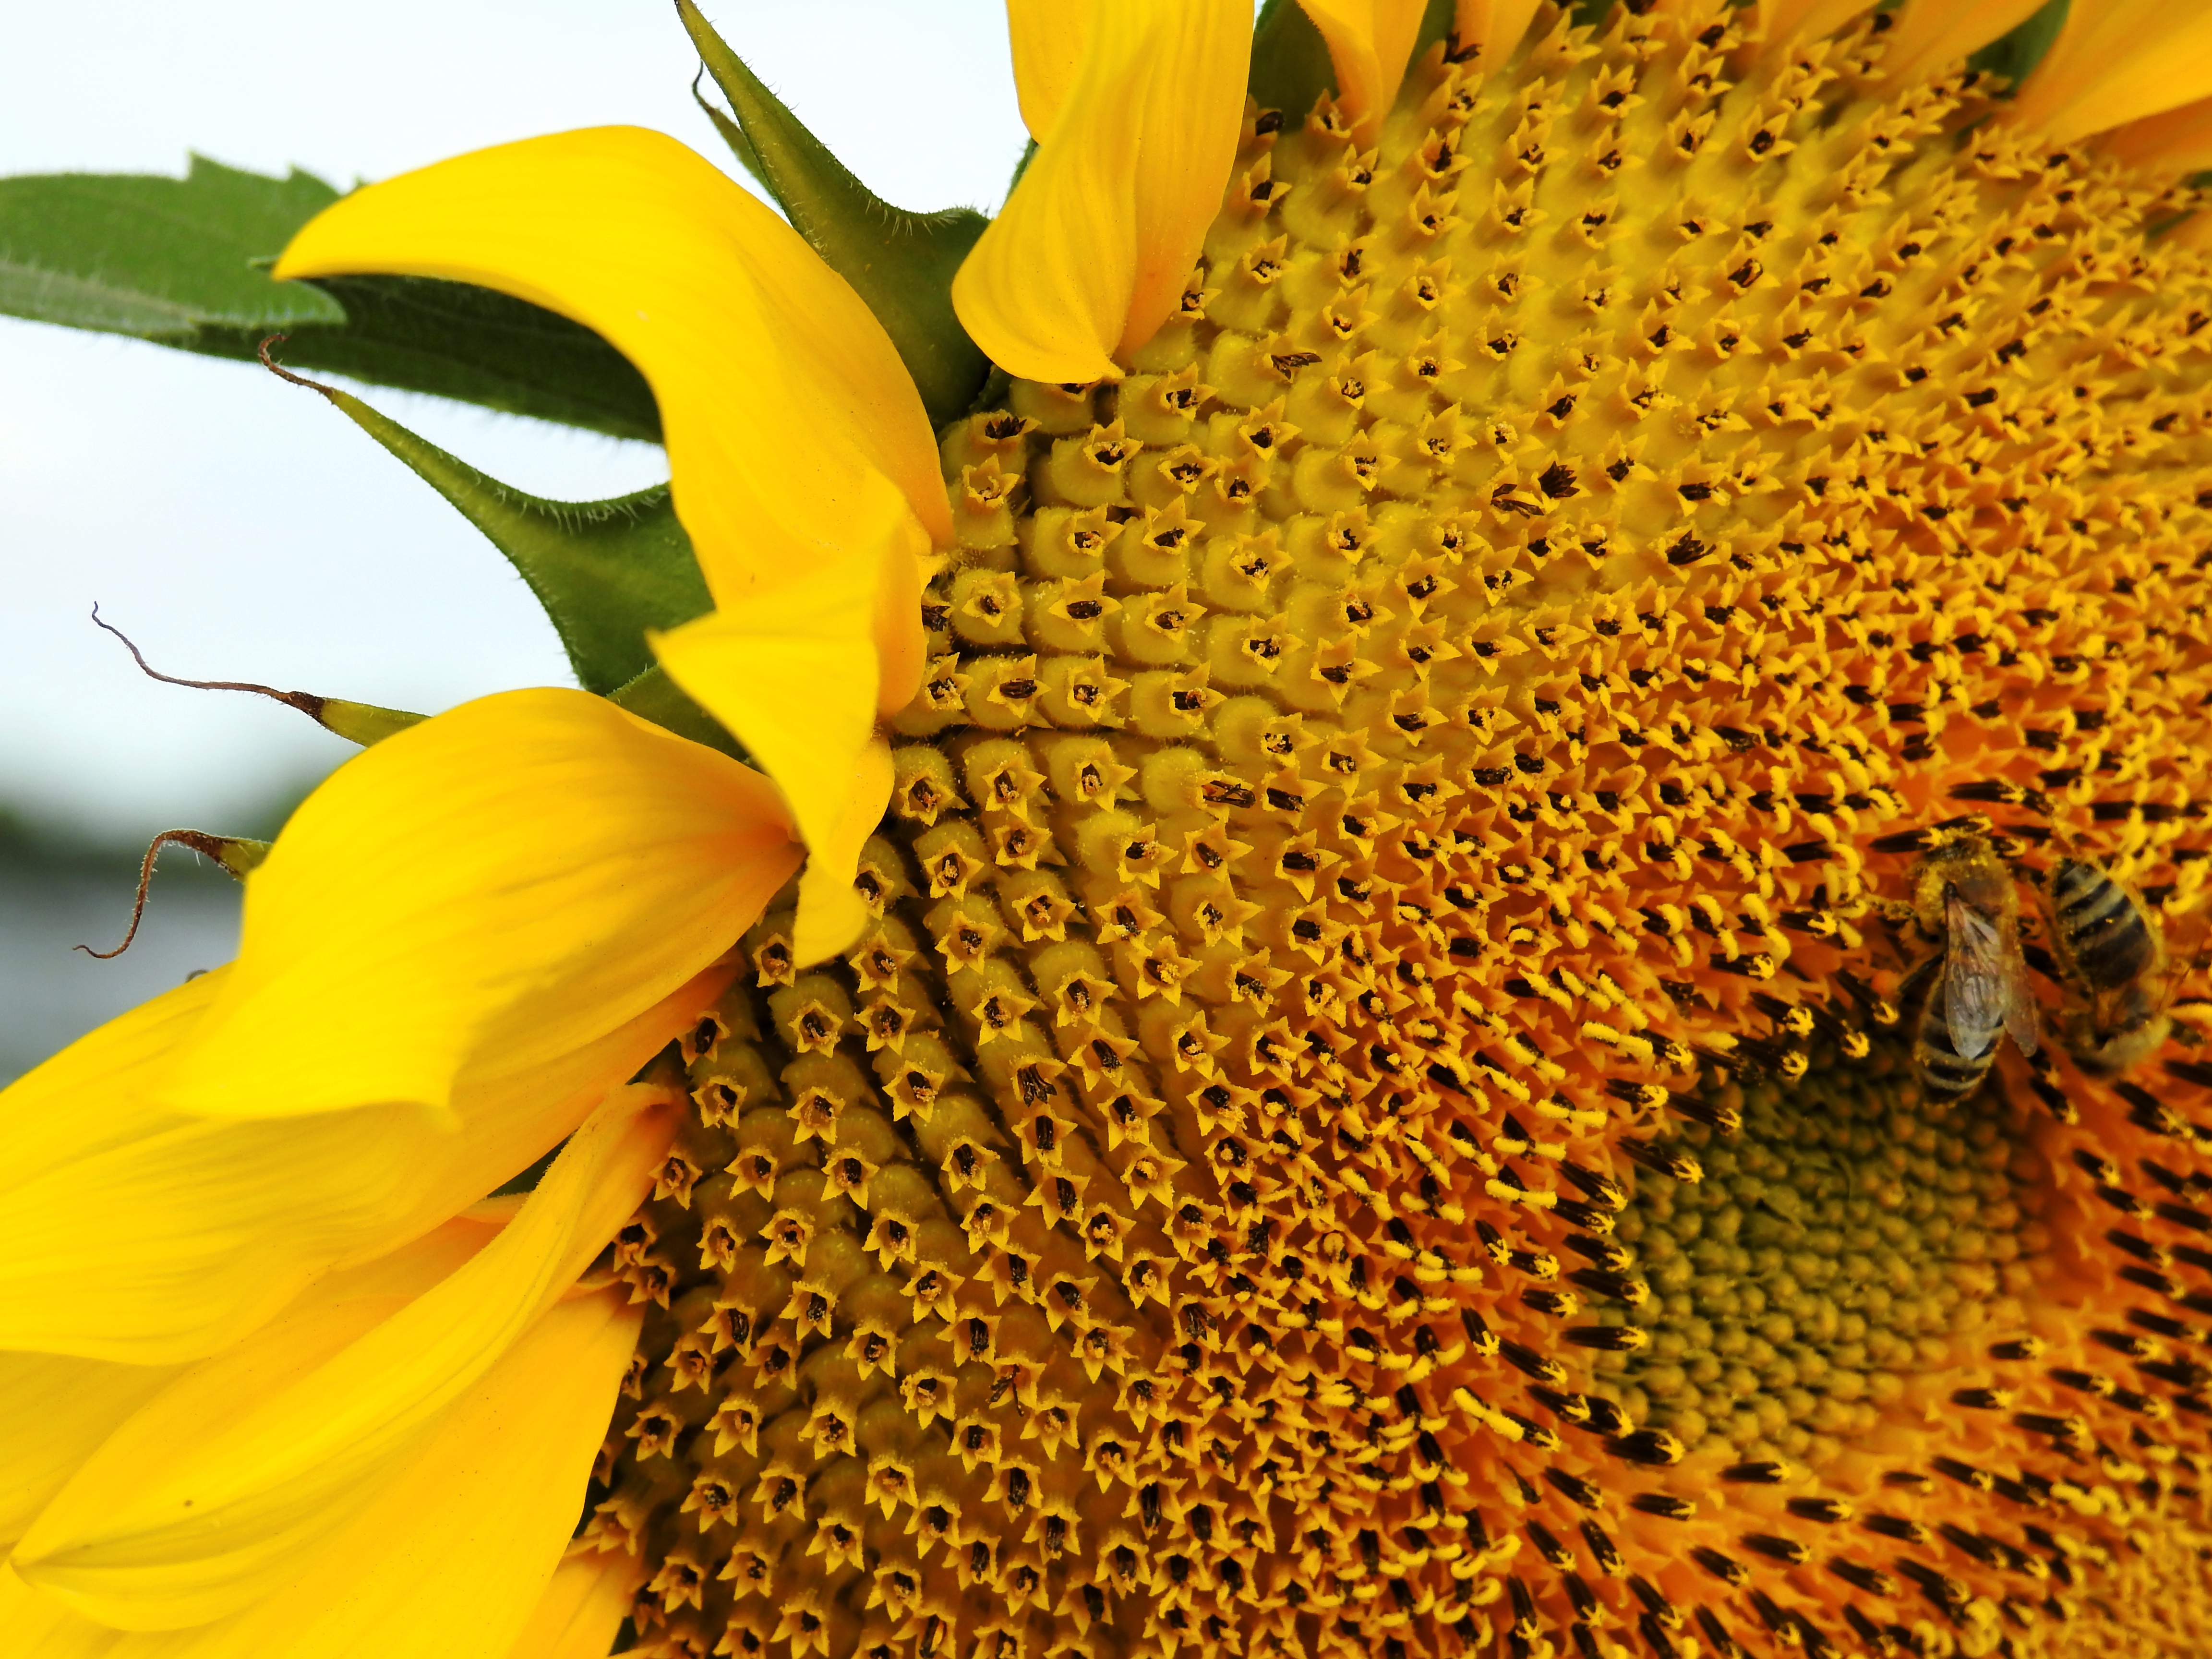
nature, blossom, plant, field, flower, petal, bloom, summer, pollen, food, botany, yellow, agriculture, eat, flora, sunflower, close up, bee, sun flower, oil, vegetarian food, dine, nectar, macro photography, flowering plant, honey bee, sunflower oil, daisy family, asterales, sunflower seed, plant stem, land plant